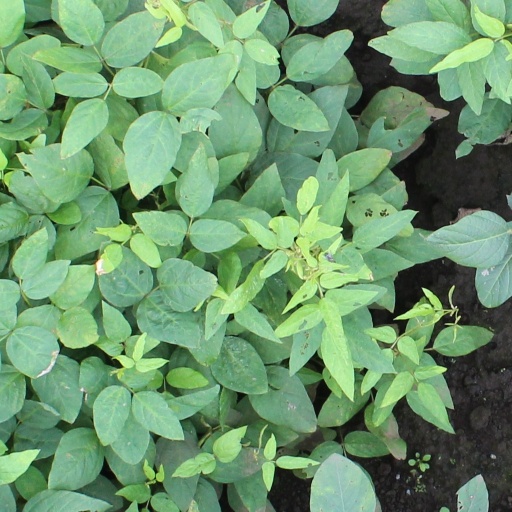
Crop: soybean